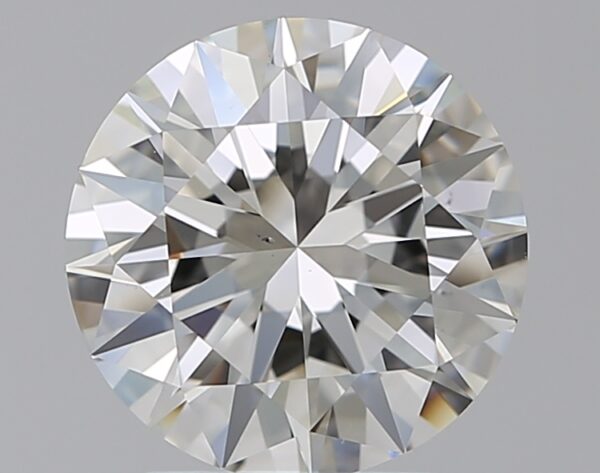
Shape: round
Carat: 2
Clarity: VS2
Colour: I
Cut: EX
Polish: EX
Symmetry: EX
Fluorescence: F
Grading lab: GIA
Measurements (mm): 8.14 x 8.18 x 4.93